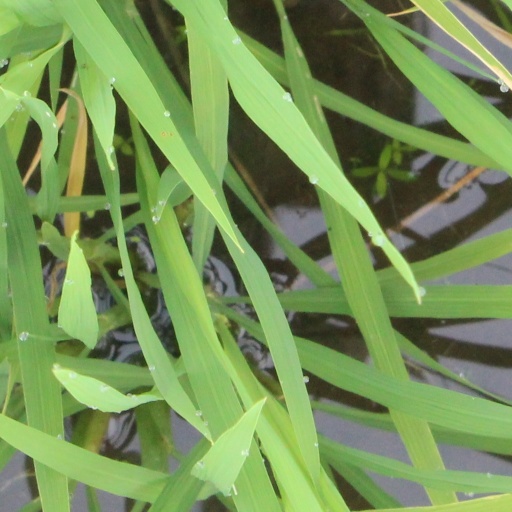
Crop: rice